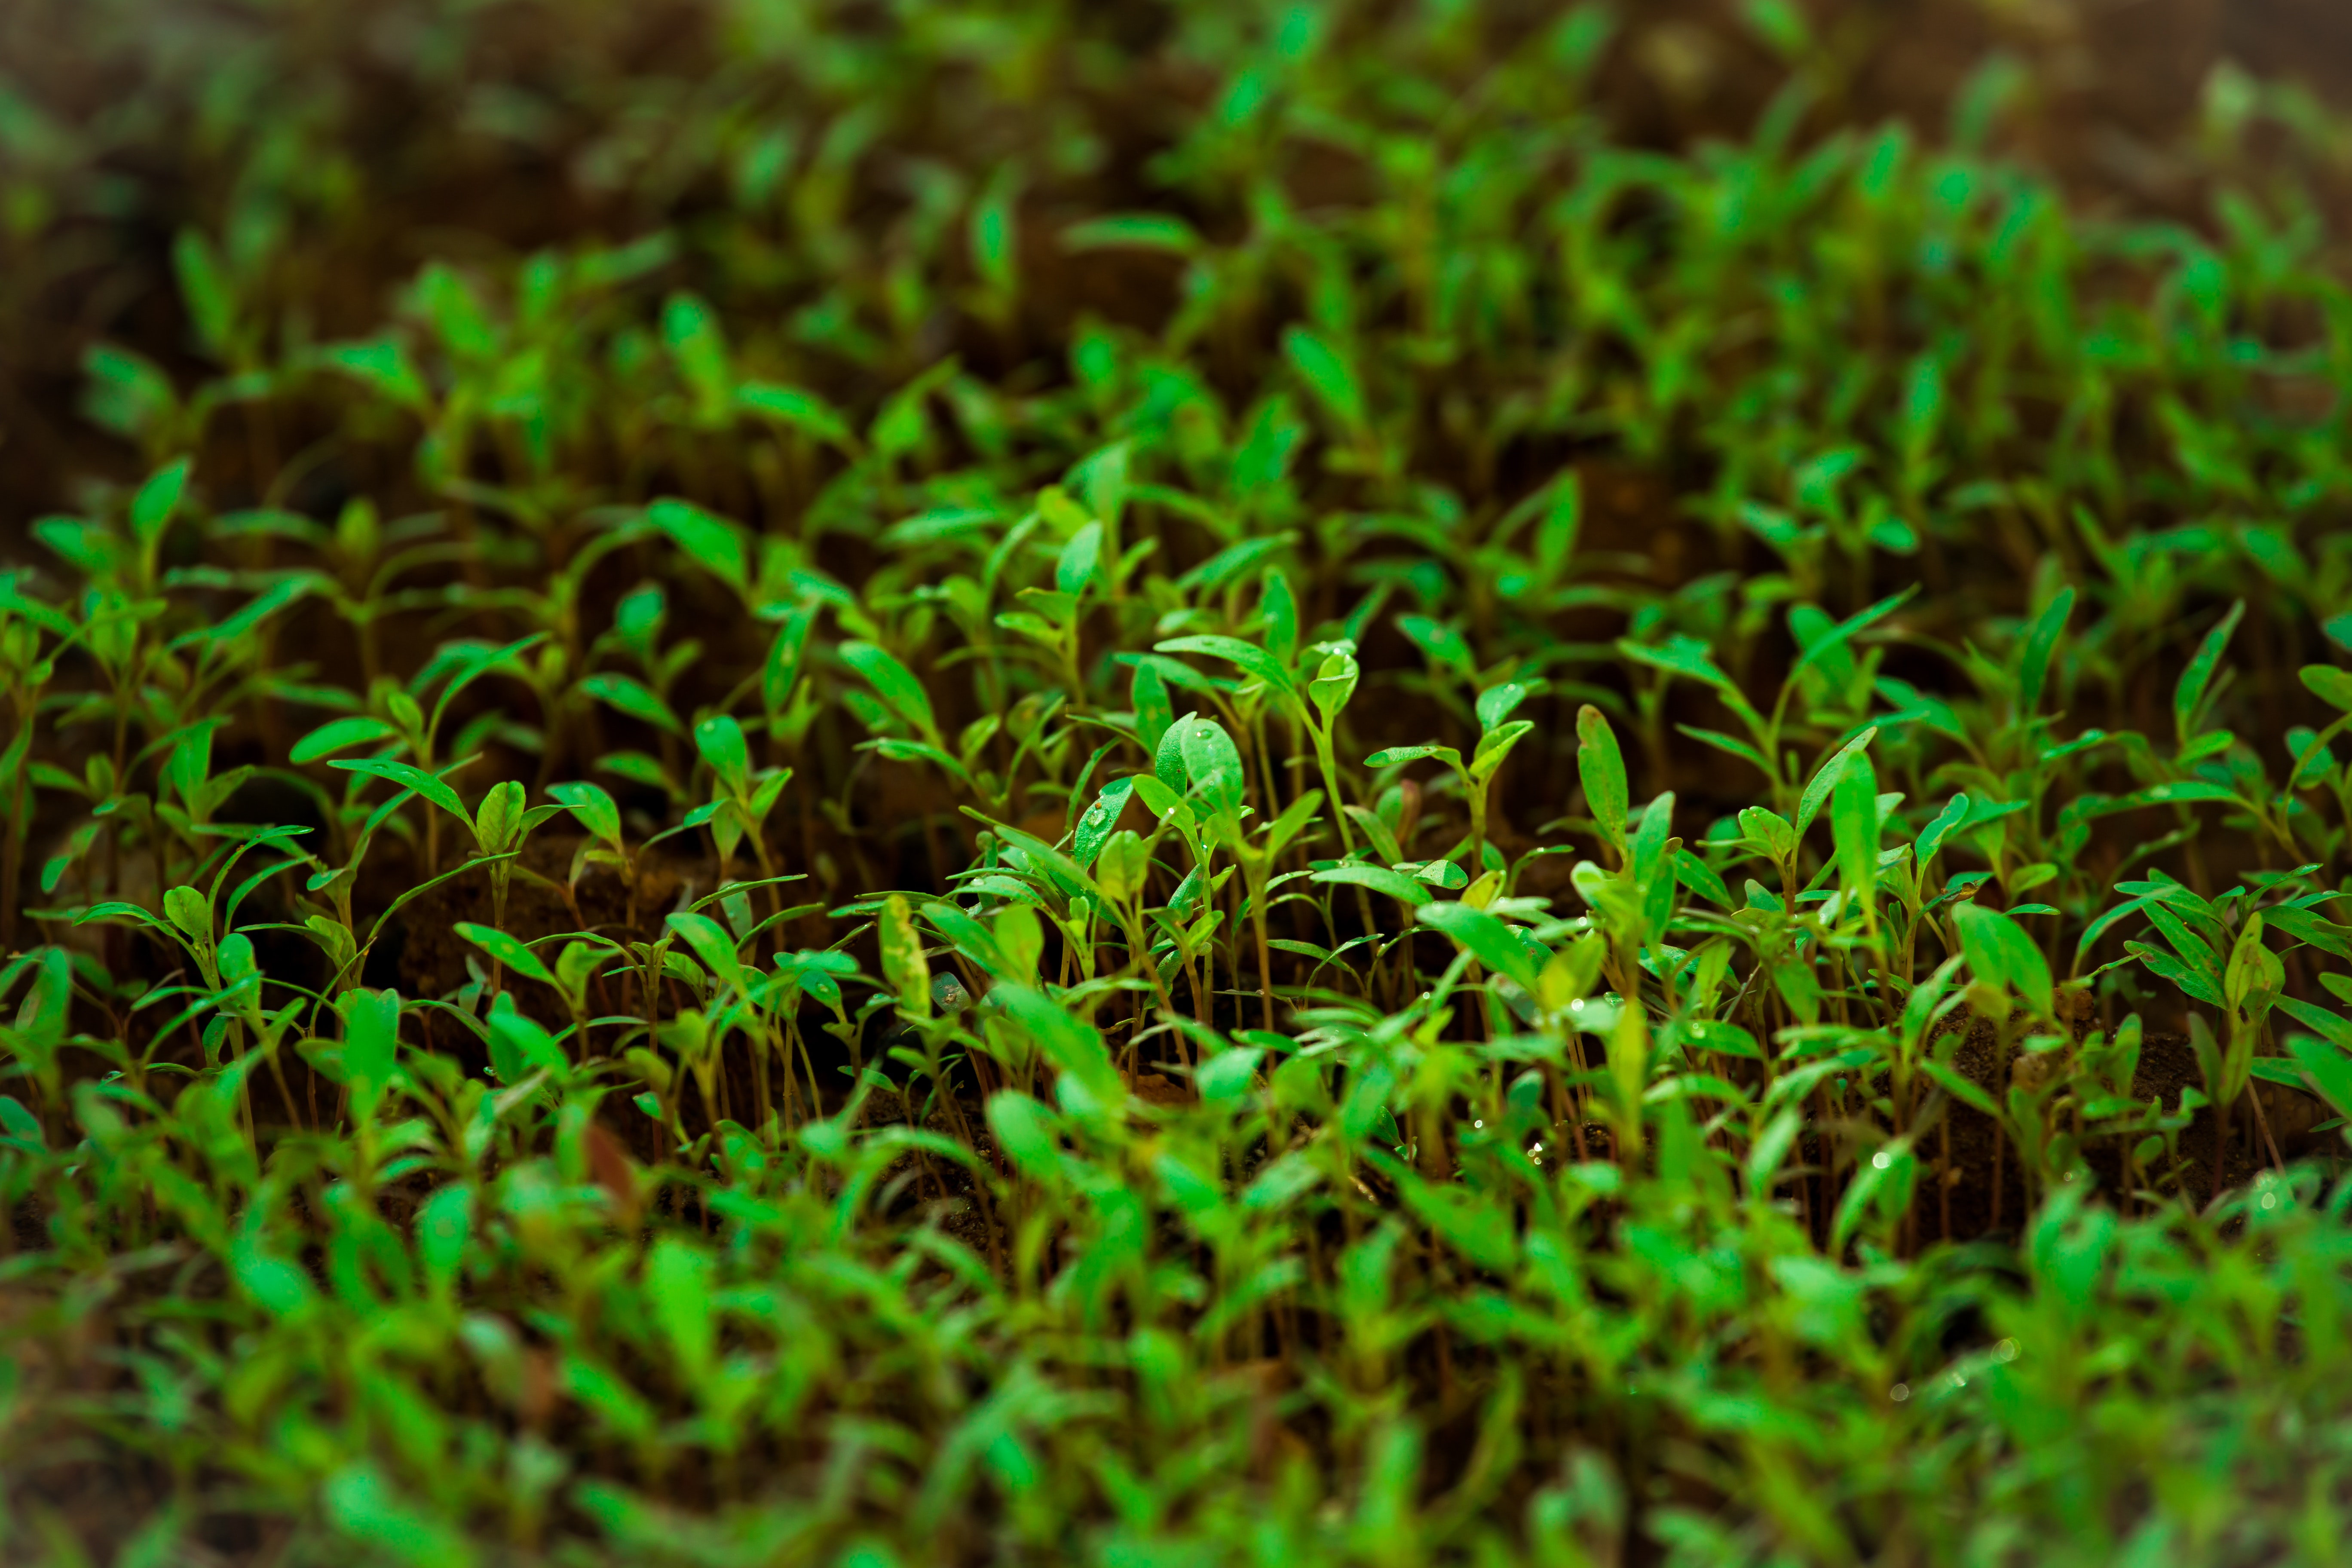
green, grass, plant, grass family, lawn, fodder, artificial turf, moss, crop, perennial plant